Wisma Sanyan

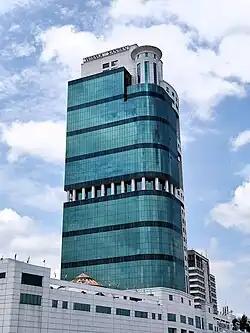
Wisma Sanyan

Wisma Sanyan was the tallest building in the state of Sarawak, Malaysia from its completion in 2001 to 2019.